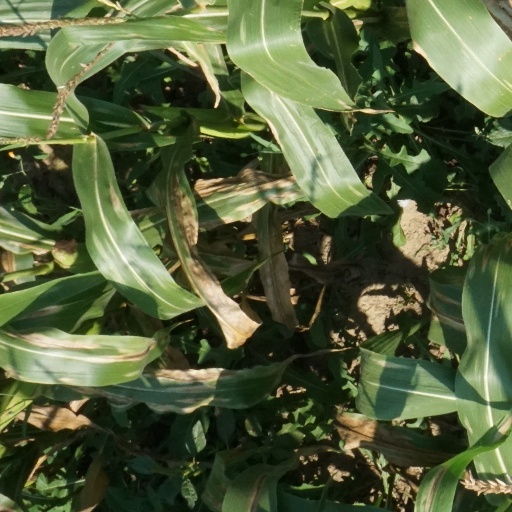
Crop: maize; corn